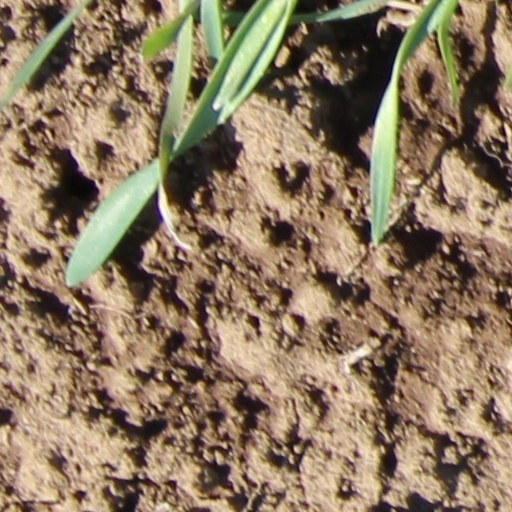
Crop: wheat